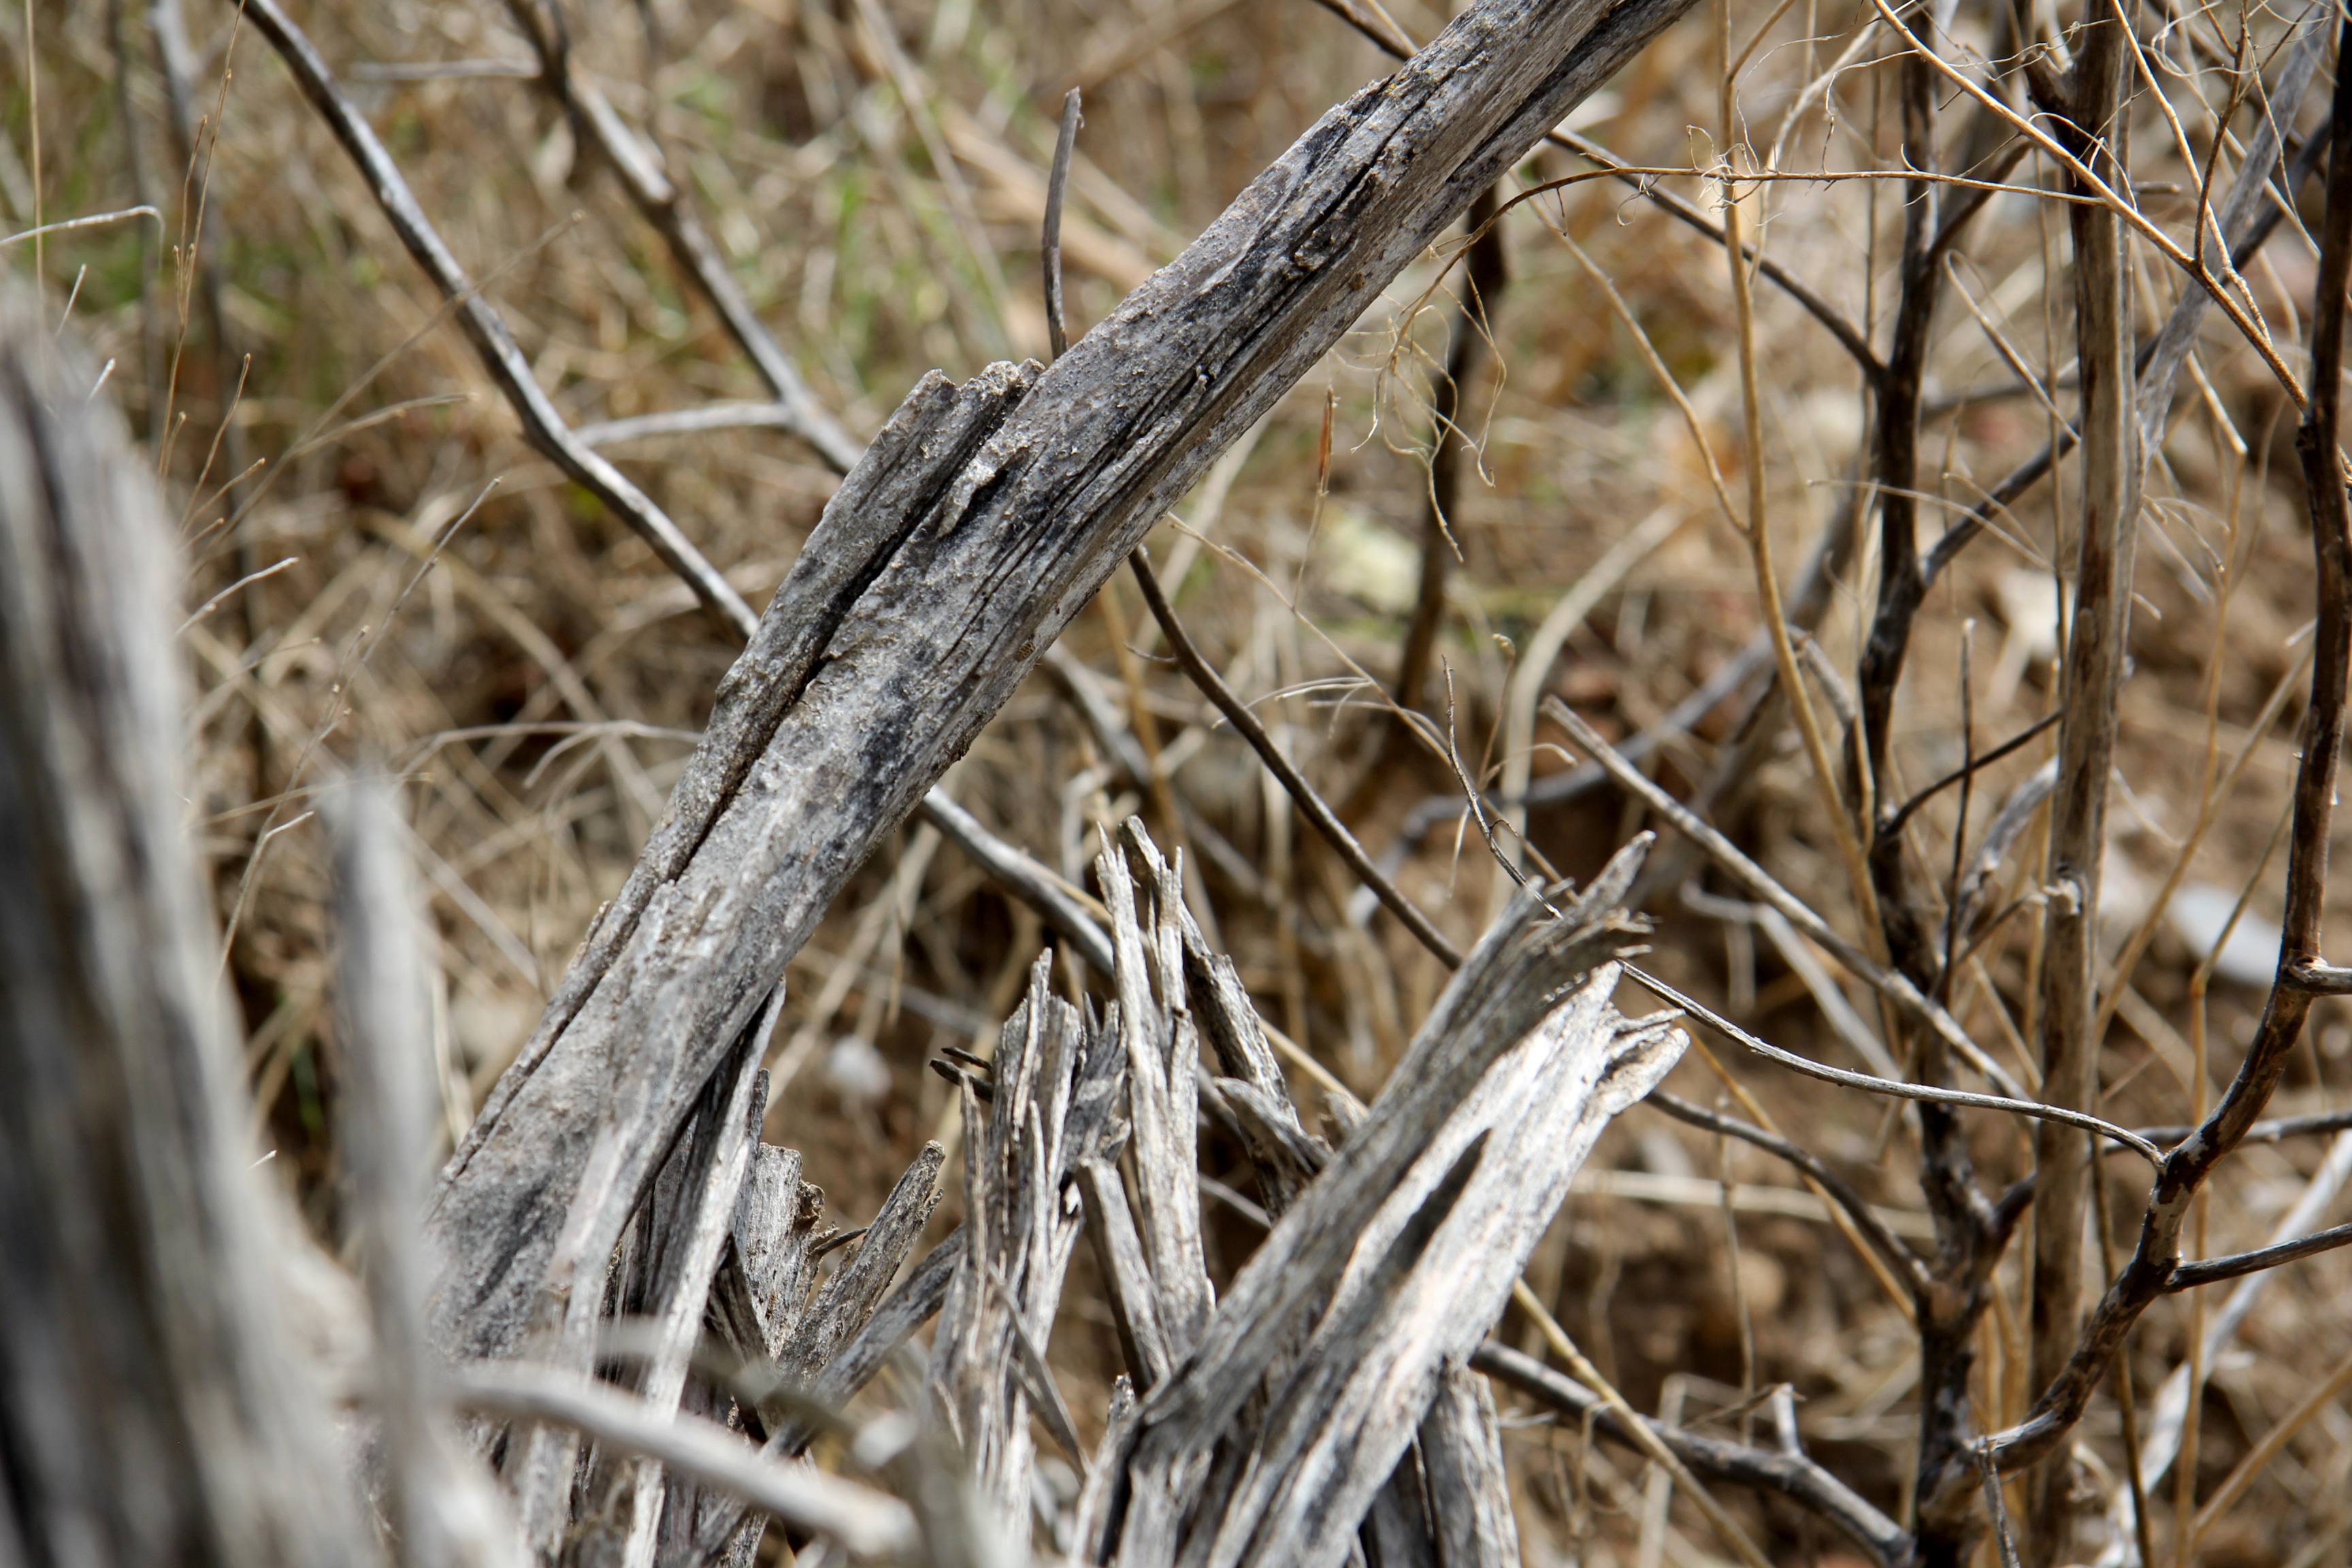
nature, grass, branch, winter, frost, wildlife, reptile, flora, season, fauna, wetland, grass family